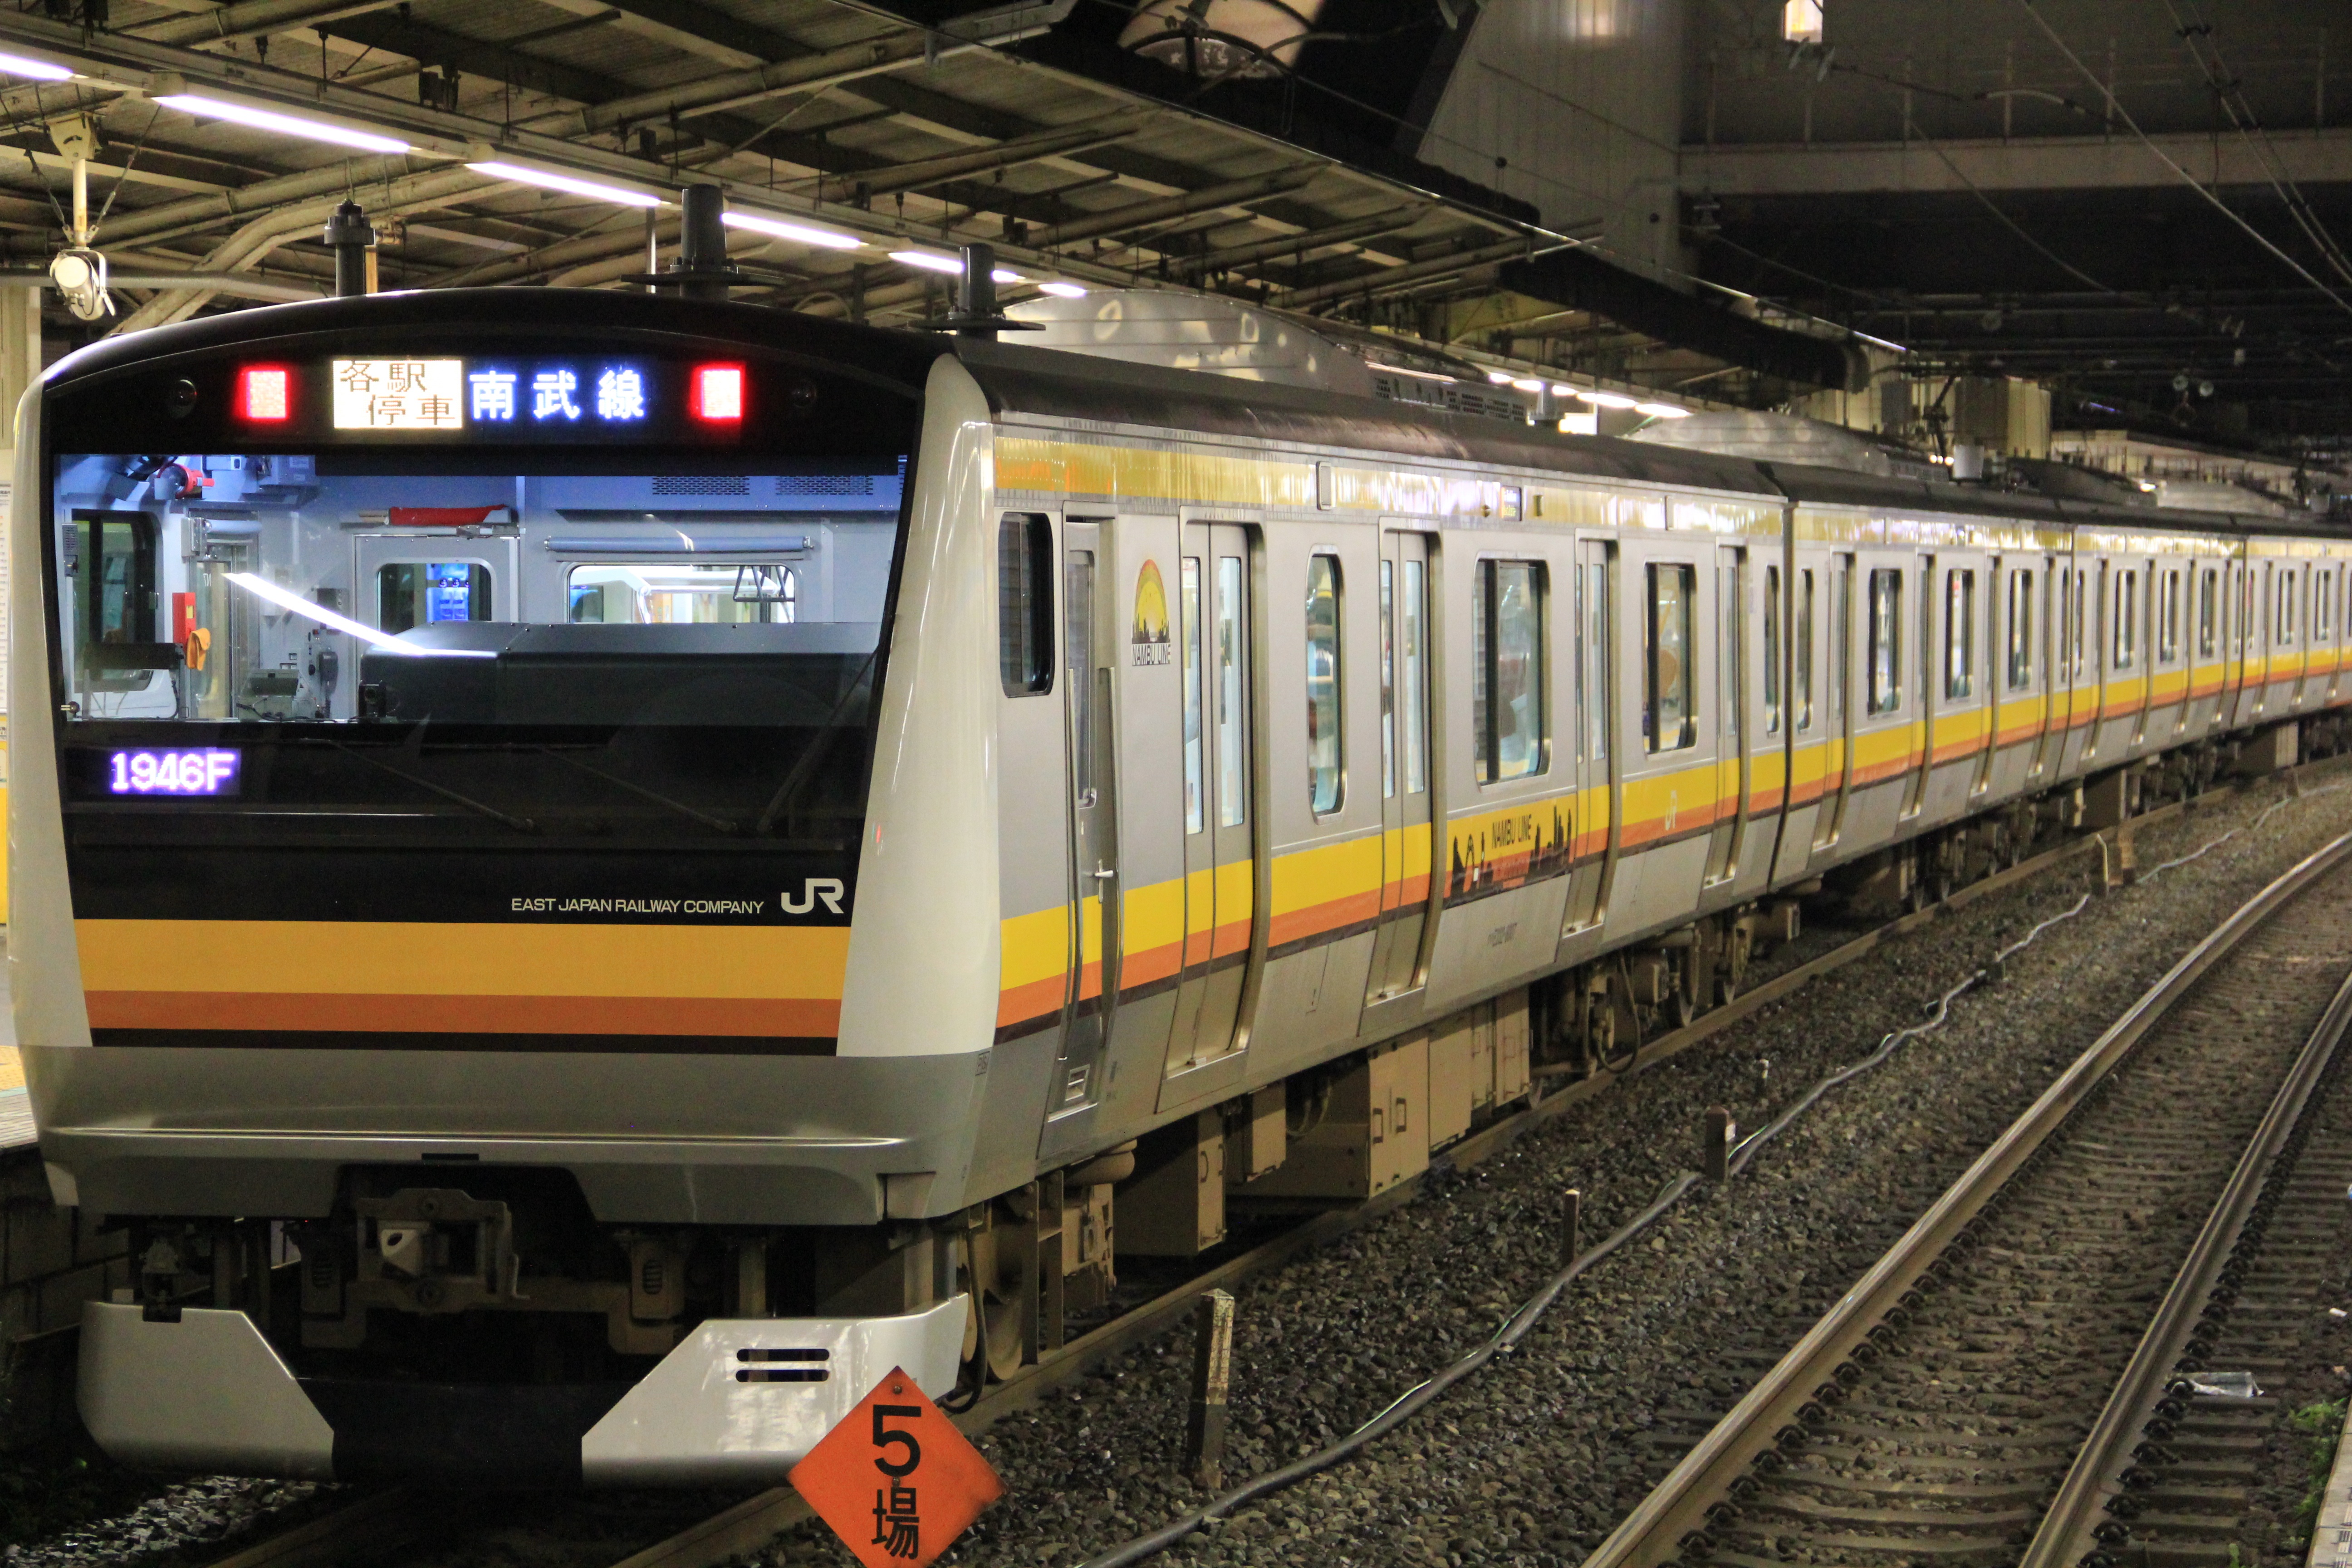
track, railway, railroad, wagon, rail, train, metro, transportation, transport, vehicle, station, train station, platform, electricity, japan, public transport, jr, departure, locomotive, arrival, terminal, public, passenger, rail transport, japan railway, nambu line, night train, rolling stock, metropolitan area, rapid transit, passenger car